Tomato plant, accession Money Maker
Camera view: vertical (180 deg); turntable rotation: 240 degrees
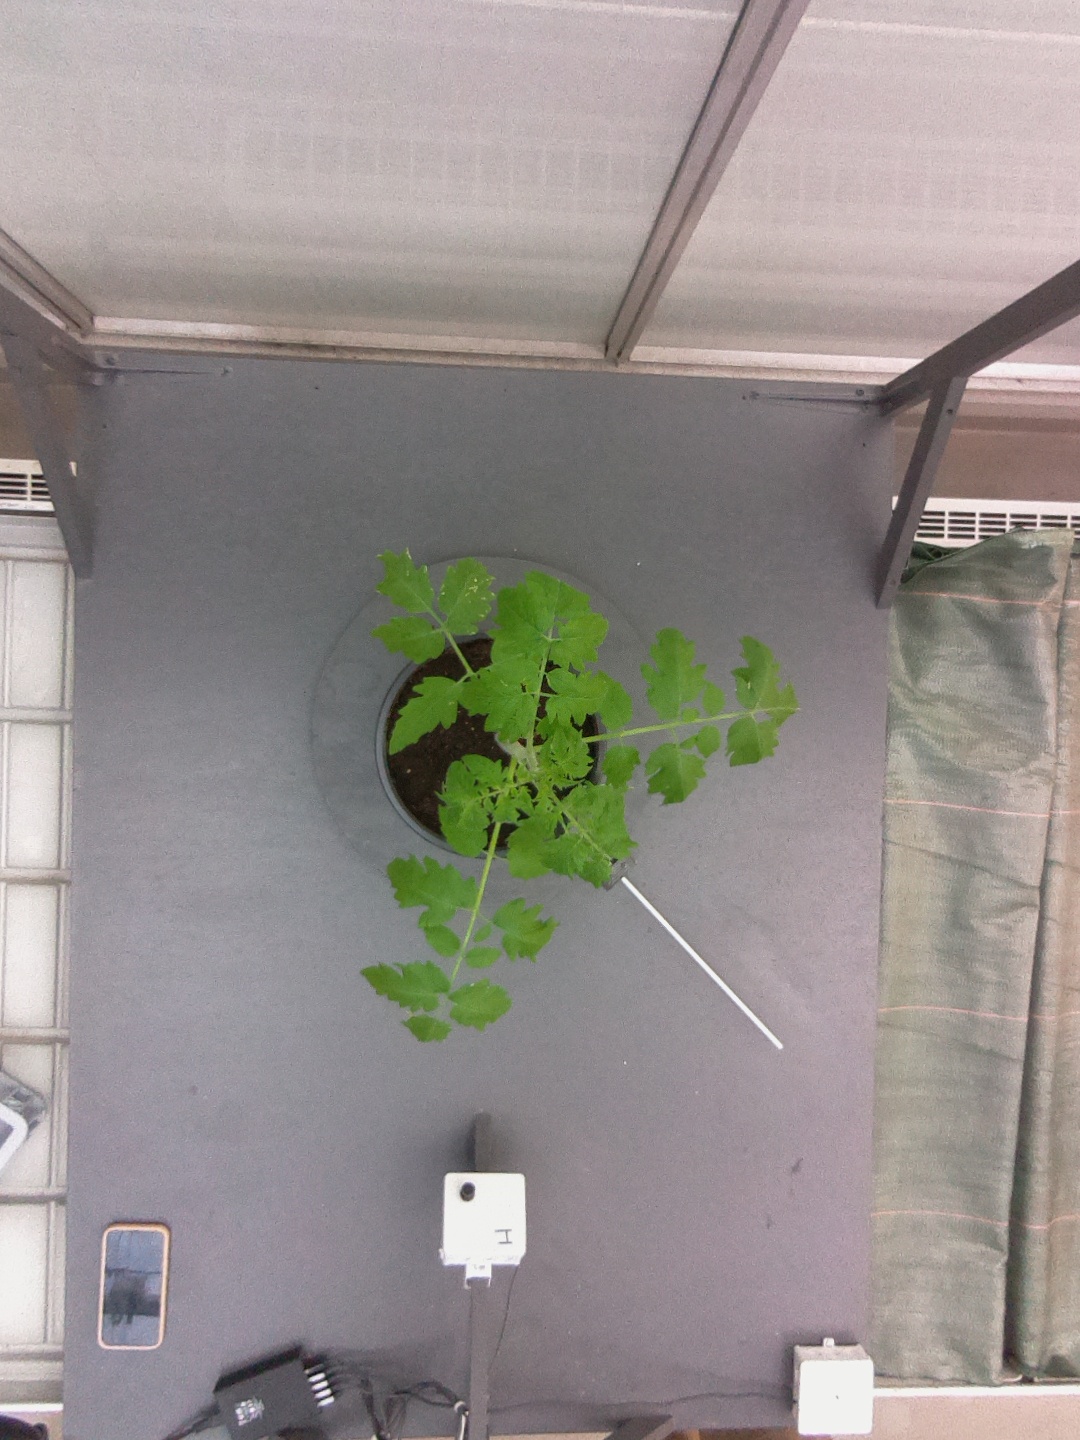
BBCH growth stage 13: 6 of true leaves visible